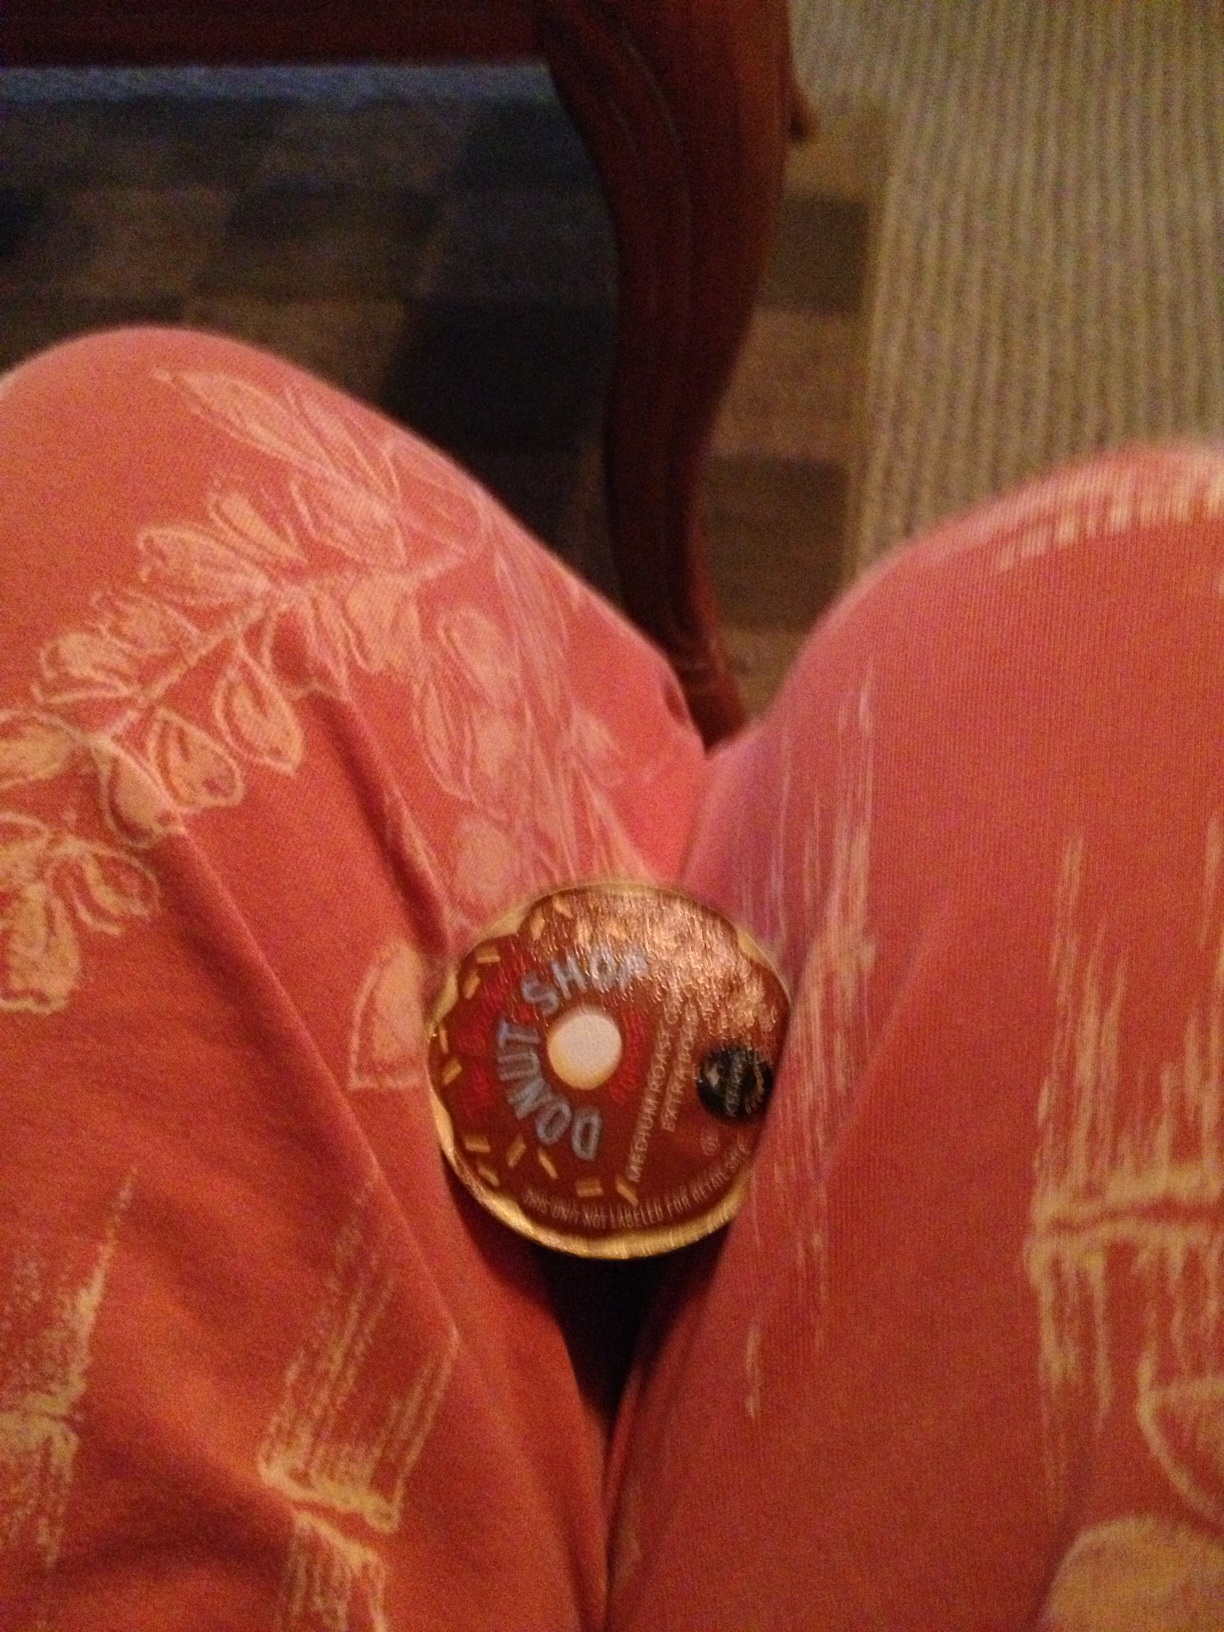Question: What coffee is this?
Answer: donut shop